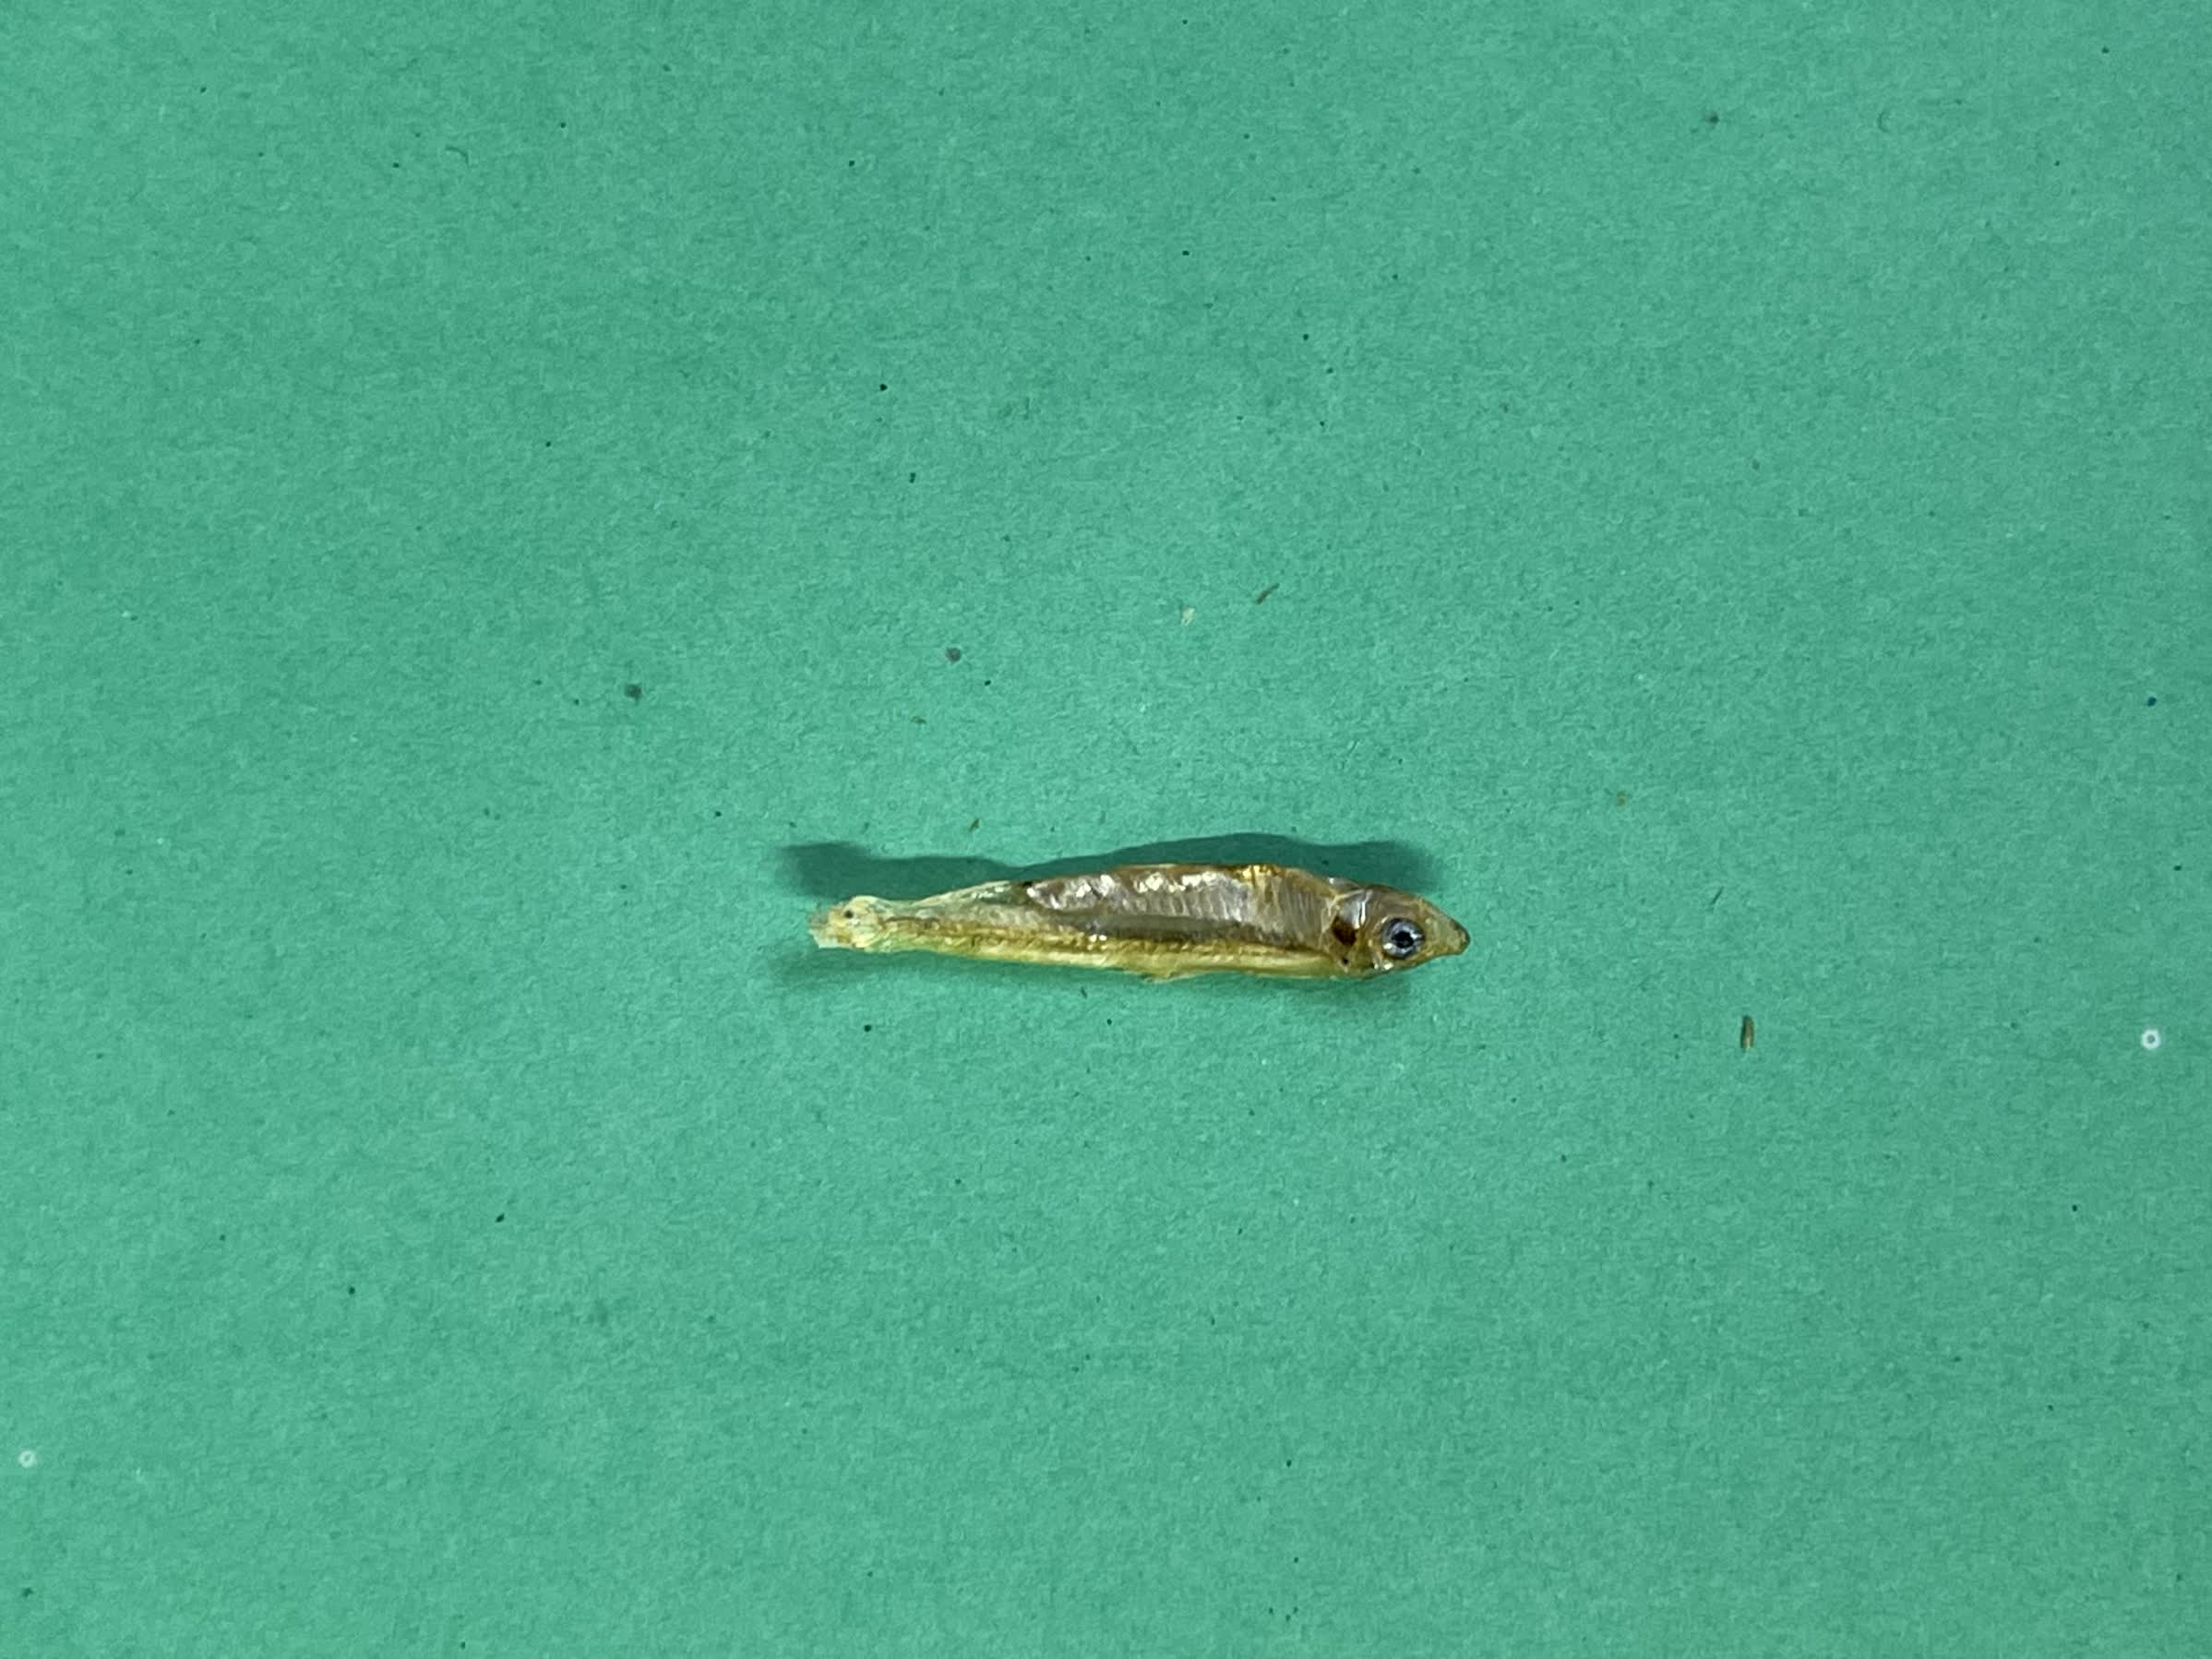
Species: kachki